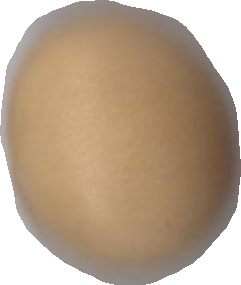
Variety: Dega